Peter Hirsch (ice hockey)

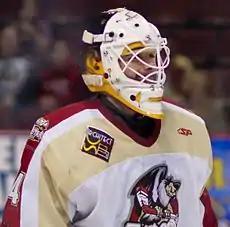

Peter Hirsch (born March 6, 1979) is a Danish former professional ice hockey goaltender.